High Crimes

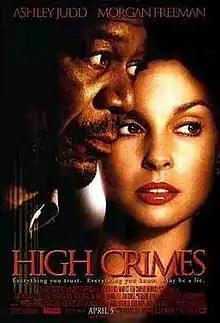
Theatrical release poster

High Crimes is a 2002 American legal thriller film directed by Carl Franklin and written by Yuri Zeltser and Grace Cary Bickley. It is based on the 1998 novel of the same name by Joseph Finder. The film stars Ashley Judd, Morgan Freeman, Jim Caviezel, Amanda Peet, Adam Scott, and Bruce Davison. The narrative centers on Claire Kubik, a successful defense attorney whose world unravels when her husband is arrested by military authorities and revealed to be a former covert operative accused of murdering civilians during a mission in El Salvador. With the help of a seasoned military lawyer, she sets out to expose a deeper conspiracy within the military justice system.